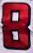
Number: 8